Marc Mitscher

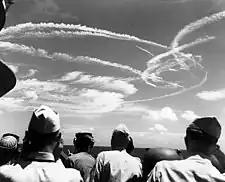
Contrails streak the sky during the defense of Task Force 58 in the Battle of the Philippine Sea.

The first of the carrier squadrons to locate the Japanese carriers, Waldron bore down upon the enemy. He brought his group in low, slowing for their torpedo drops. With no fighter escort and no other attackers on hand to split the defenders, his group was devastated by defending Japanese Zeros flying combat air patrol (CAP). All fifteen TBD Devastators of VT-8 were shot down. Though not known at the time, the efforts of Torpedo Eight failed to deliver a hit on the Japanese carriers. Of the Torpedo Eight aircrews, only Ensign George H. Gay, Jr. survived. About twenty minutes later "Enterprise"s Torpedo Six made their own attack, and was met with a similar hot reception. Again, no torpedo hits were made, but five of the aircraft managed to survive the engagement. Though failing to inflict any damage, the torpedo attacks did pull the Japanese CAP down and northeast of the carrier force, leaving the approach from other angles unhindered.